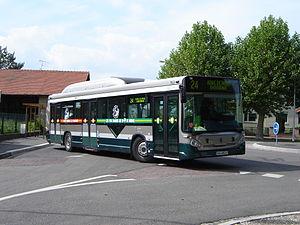
Heuliez GX 327 GNC (Gaz Naturel) à Strasbourg, Neuhof Stéphanie.
L'Heuliez Bus GX 327 est un autobus standard à plancher bas fabriqué et commercialisé par le constructeur français Heuliez Bus de 2005 à 2014. Les versions midibus et articulé seront également disponibles, nommés GX 127 et GX 427. Il fait partie de la gamme Access'Bus.